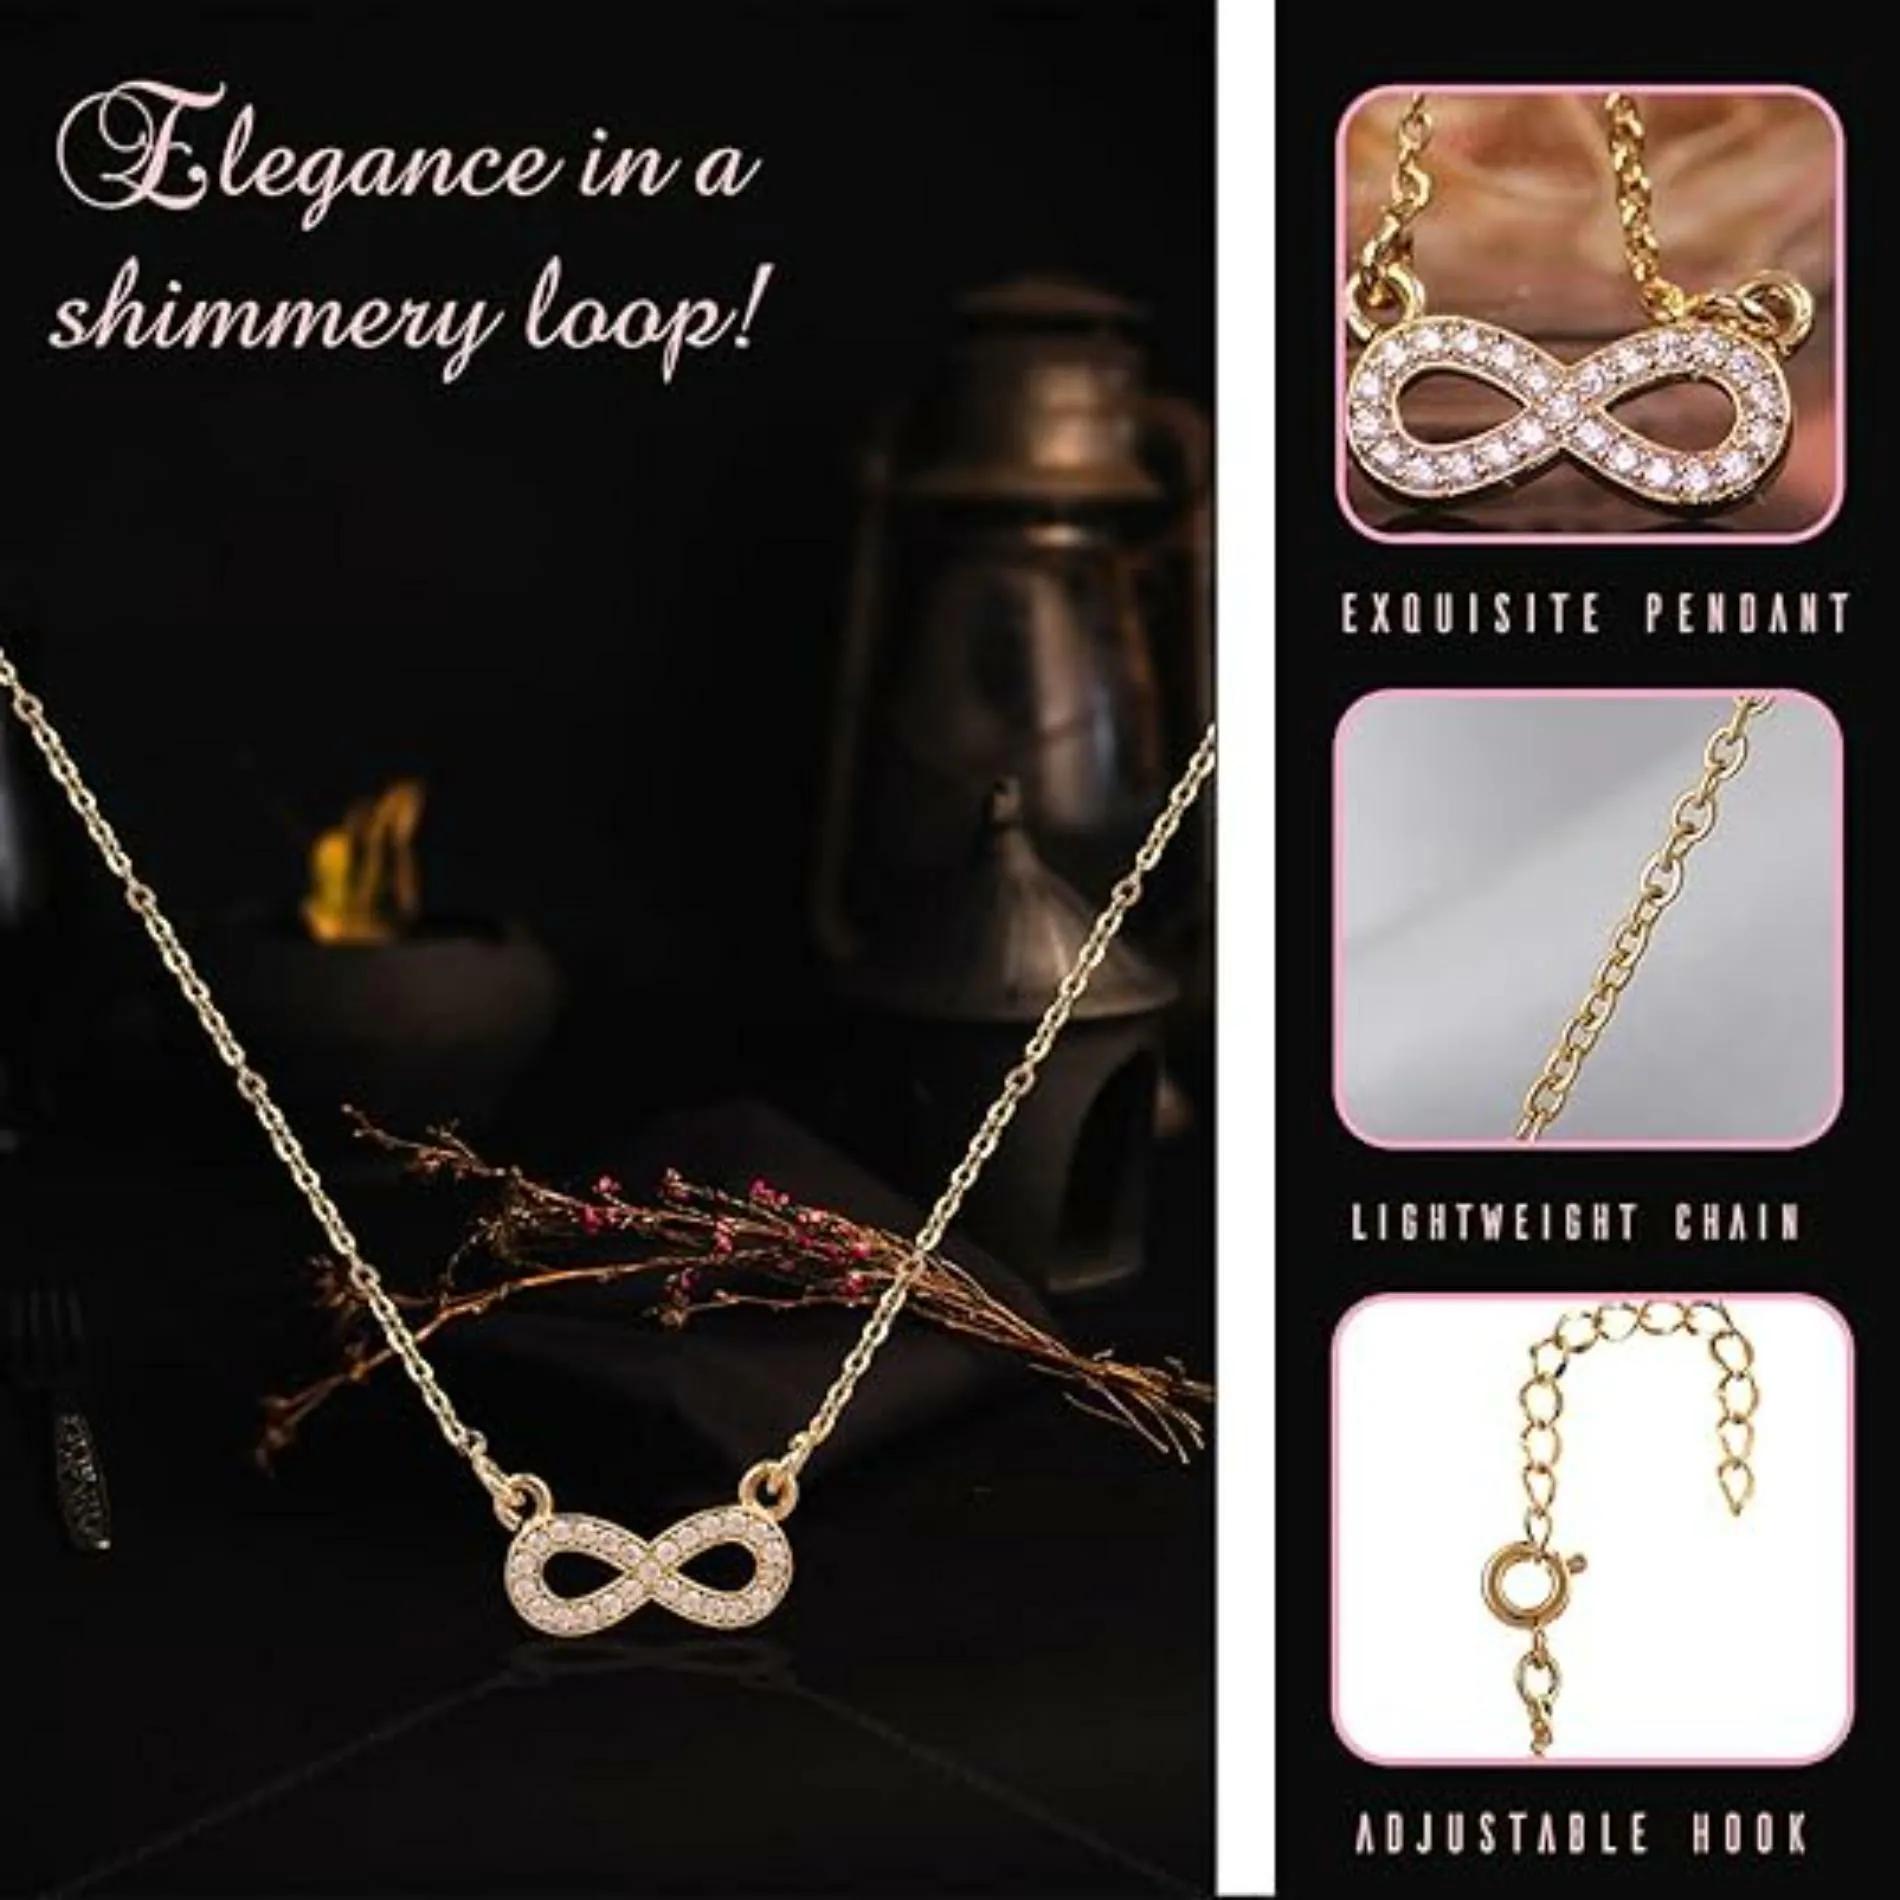
PIPALIYA Pendant For Women Girls Girlfriend Zircon Infinity Style Necklace Lightweight Adjustable Gold Plated Chain with Locket (Pack of 1)
Type: Necklaces
Brand: PIPALIYA
Price: Rs. 319
 VERSATILE ACCESSORY: Whether you're attending a high-profile event or dressing up for a casual outing, this exquisite pendant adds a touch of refinement to your outfits. Its versatility ensures it pairs effortlessly with a range of styles, enhancing your overall look.EXCEPTIONAL CRAFTSMANSHIP: Crafted from top-notch quality gold-plated brass, this pendant for girls exudes luxury and sophistication. The gold plating enhances its durability while providing a brilliant,lasting shine that complements your ensemble, be it formal or casual.
Features: Its delicate and lightweight construction ensures comfortable wear for any occasion.,Crafted from top-notch quality gold-plated brass, this pendant for girls exudes luxury and sophistication.,Each stone is carefully set to enhance the infinity symbol's grace and symbolism in this pendant for women, making it a conversation starter and a symbol of endless possibilities.,Its versatility ensures it pairs effortlessly with a range of styles, enhancing your overall look.,Presented with high pearl luster, it radiates elegance and sentiment, making it a meaningful gift for birthdays, anniversaries, or any special occasion.